Argyle (village), New York

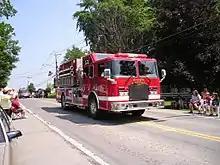
Argyle Fire-Rescue Department fire engine in Argyle, New York 4th of July parade.

On September 18, 2021, Argyle honored its Scottish heritage with a Thistle (national flower of Scotland) Day community celebration after a nearly 100-year hiatus. The celebration has continued yearly since and now includes a bonfire and fireworks along with scottish games, music, food and drink, and community booths.